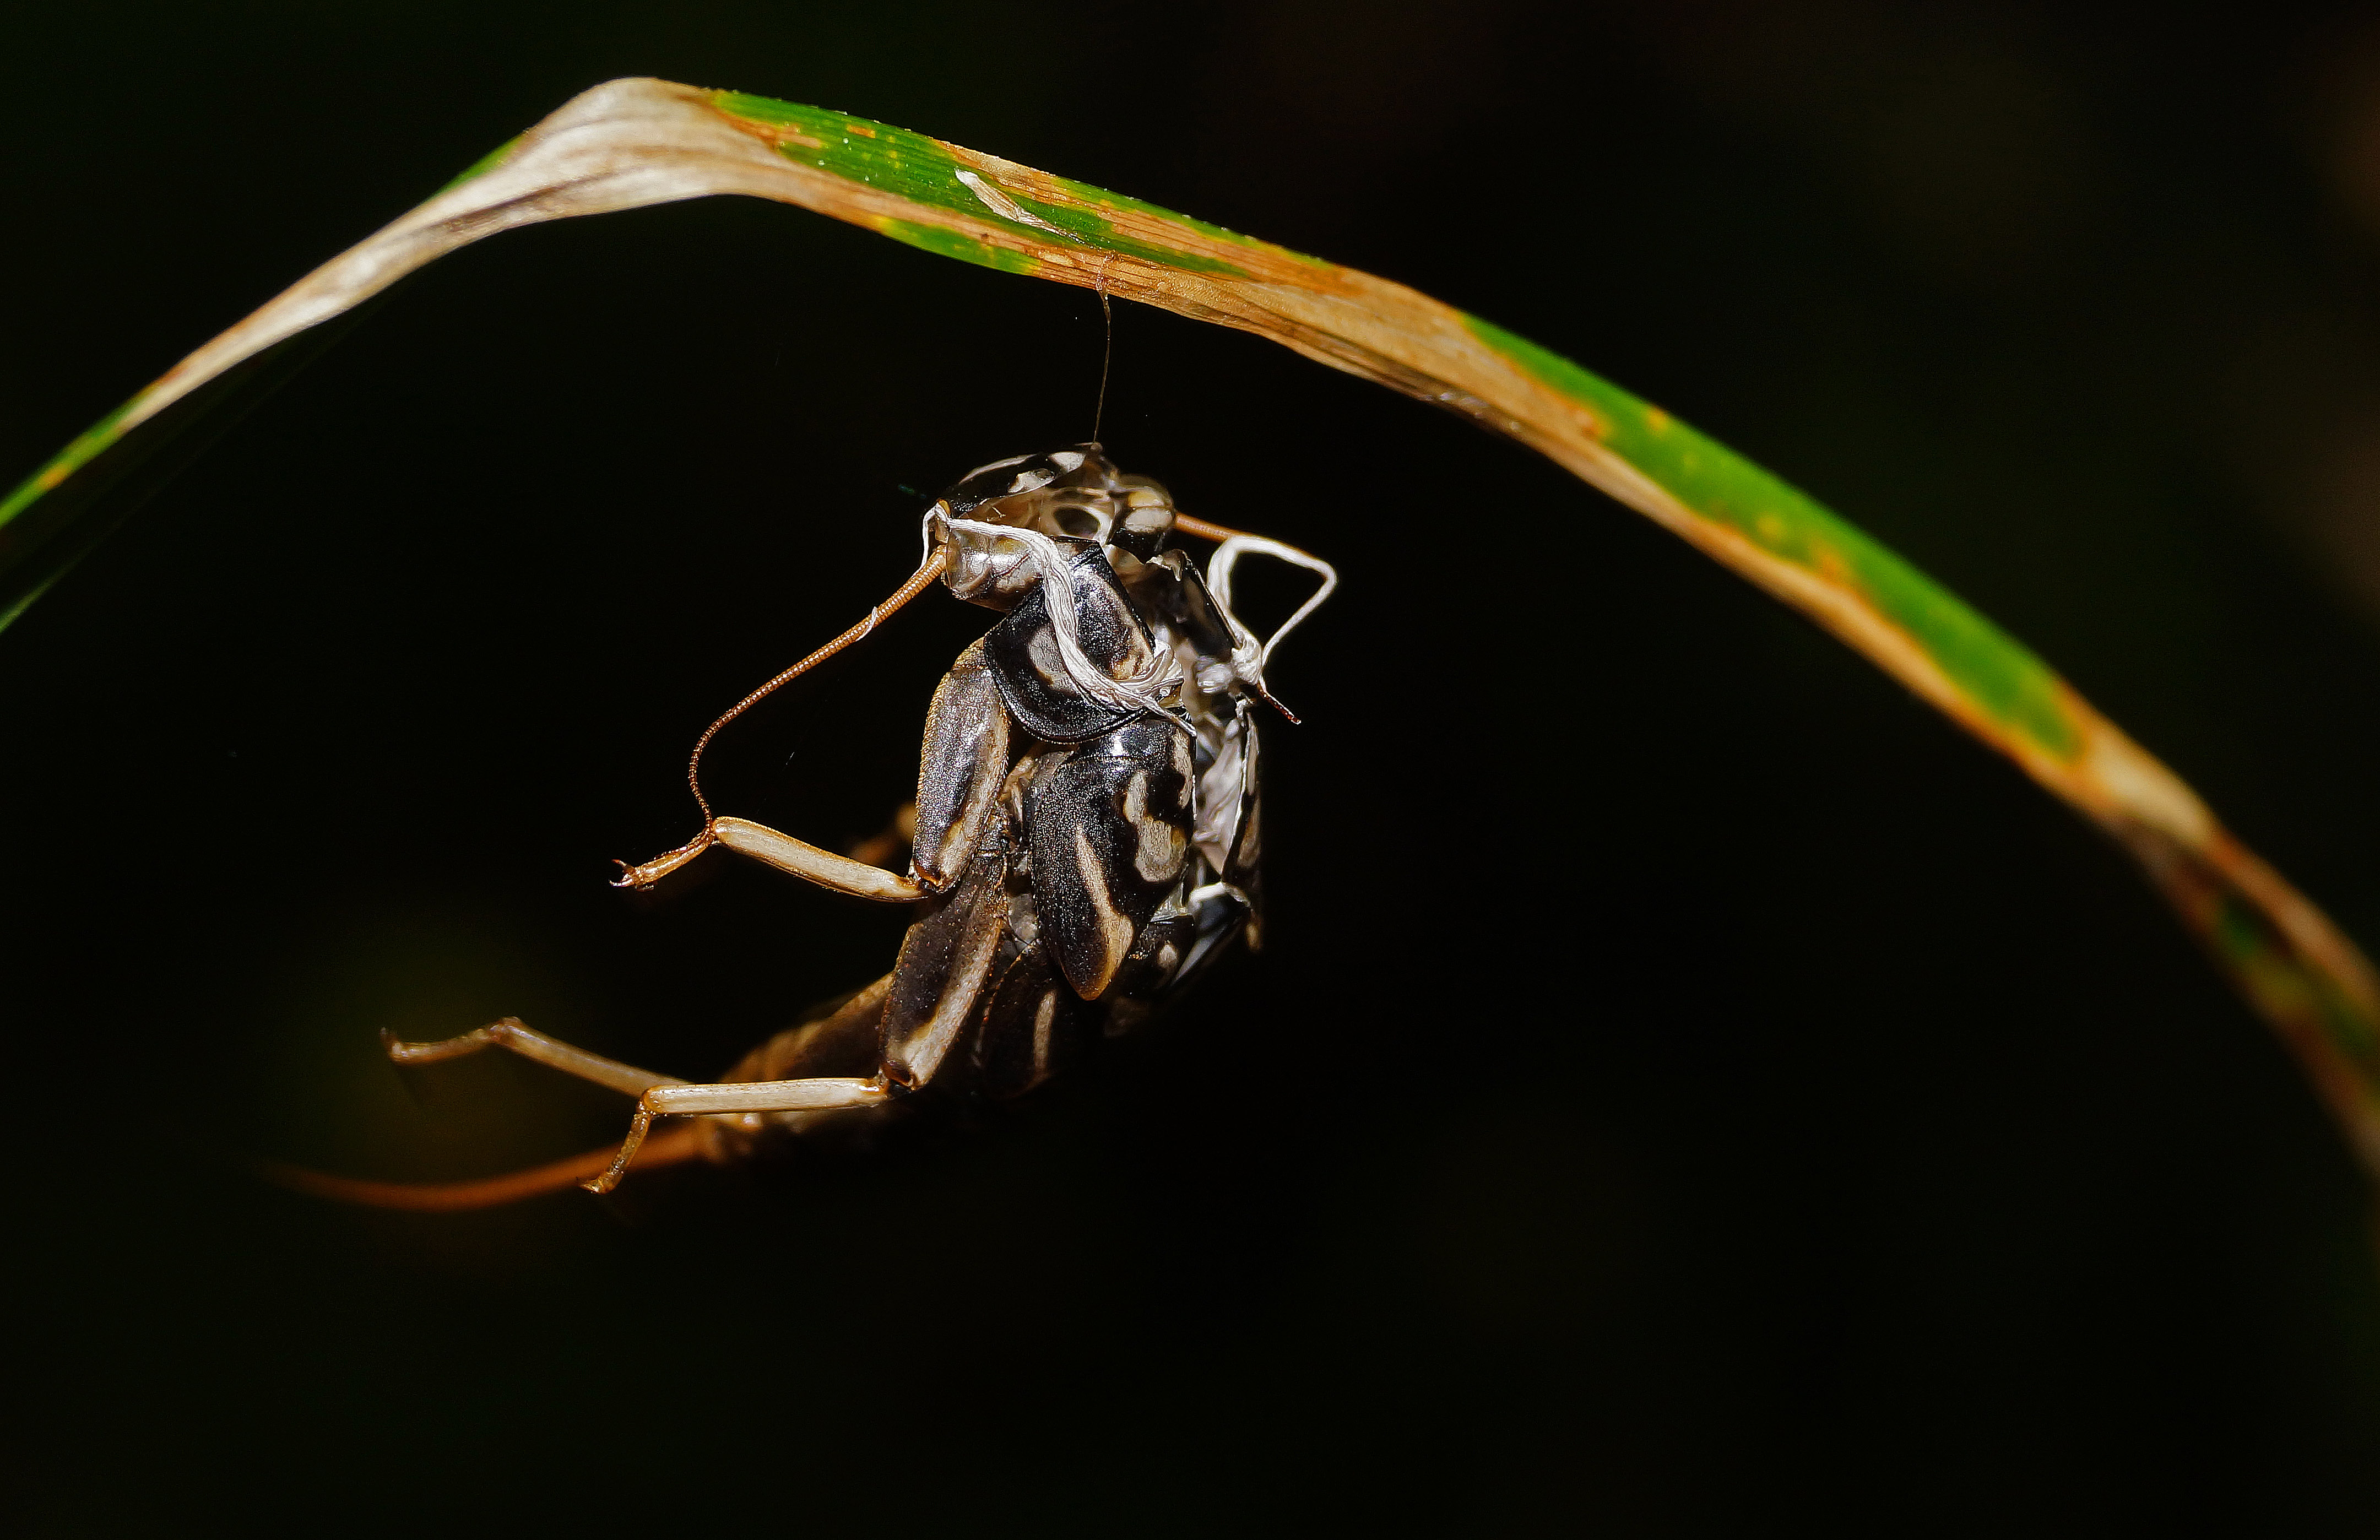
nature, photography, photo, insect, macro, fauna, invertebrate, close up, animals, naturaleza, a77, g, ggl1, gaby1, xovesphoto, animales, gphoto, xelodegalicia, sonya77v, sonyslta77v, macro photography, arthropod, gabrielcoru a